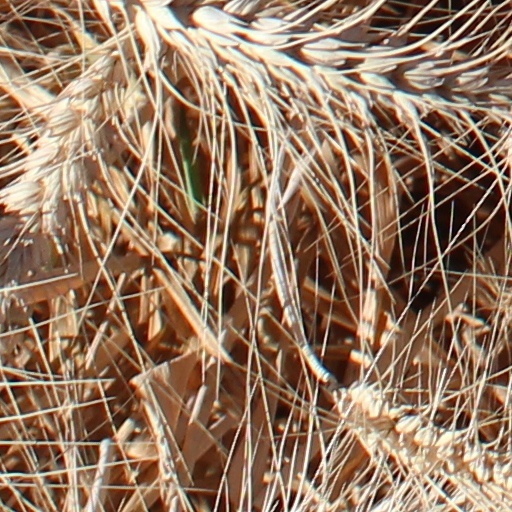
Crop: wheat